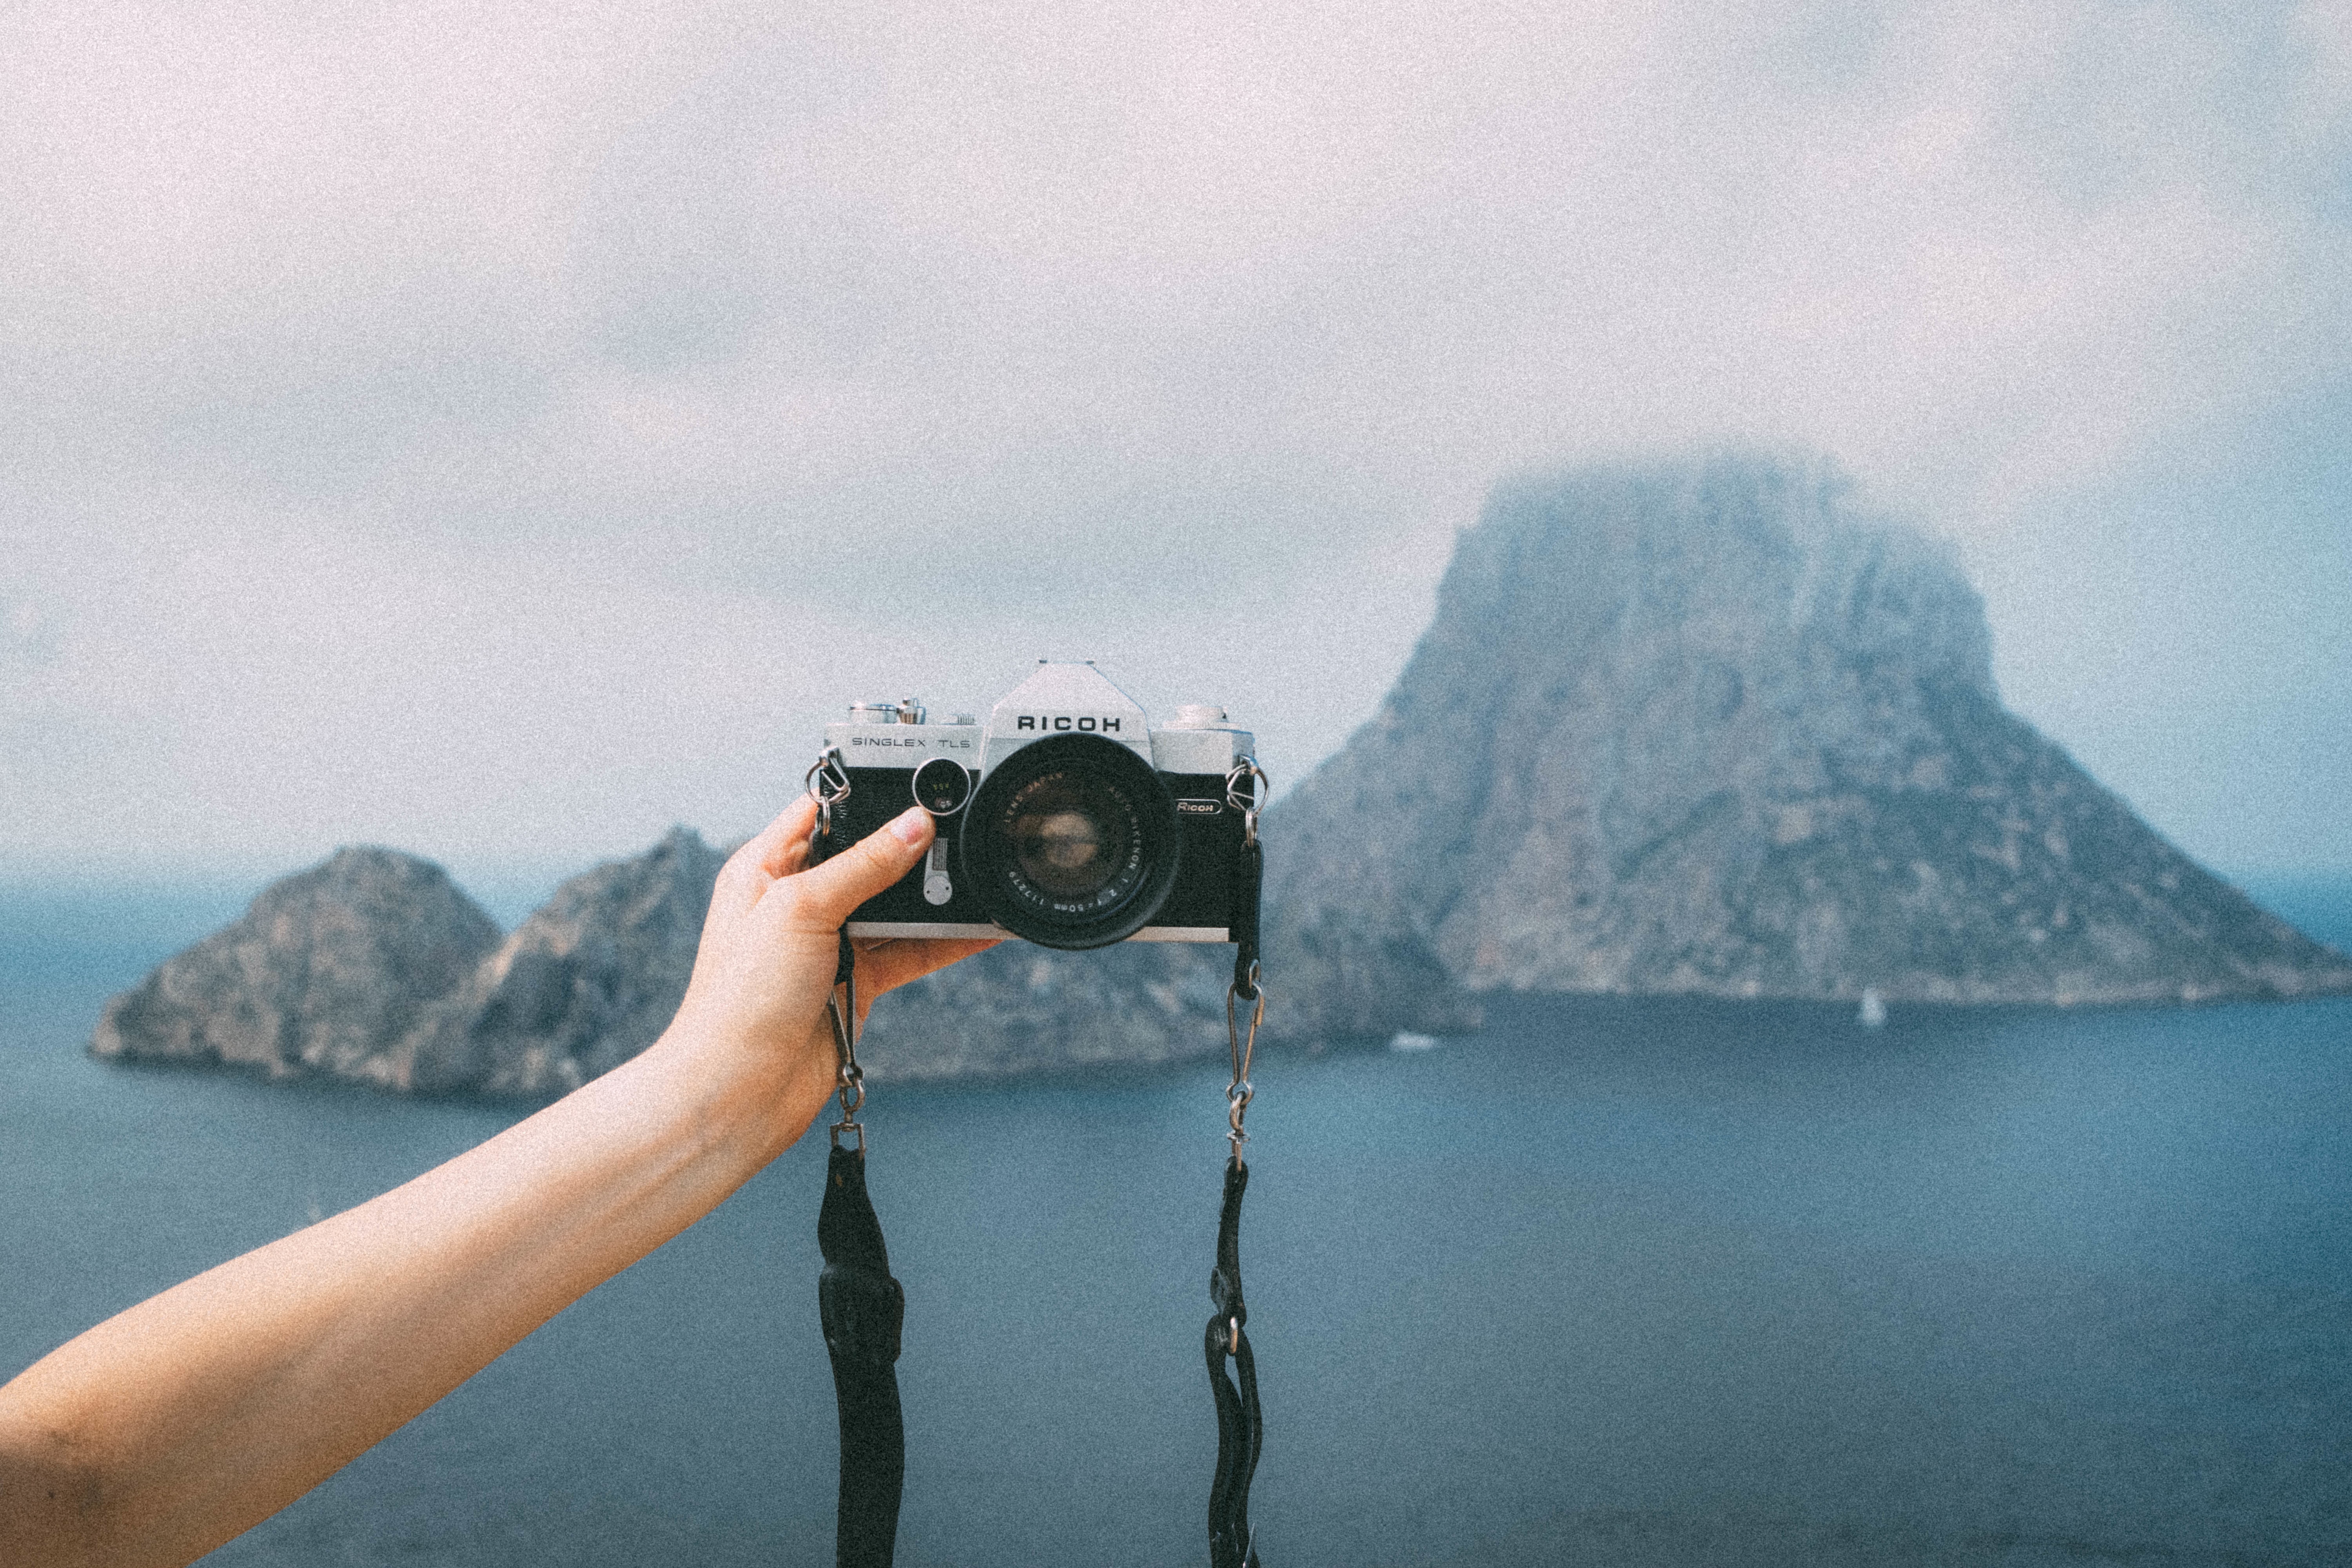
sea, person, mountain, cloud, camera, reflection, blue, fjord, arm, holding, atmospheric phenomenon